Culture of Palestine

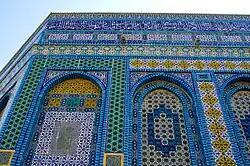
Dome of the Rock mosaic art

Dabke, is a folk dance that originates from the Levant. It is popular in Palestinian culture and many other cultures in the Levant, and many troupes perform the dance throughout the world. The Dabke is marked by synchronized jumping, stamping, and movement, similar to tap dancing.